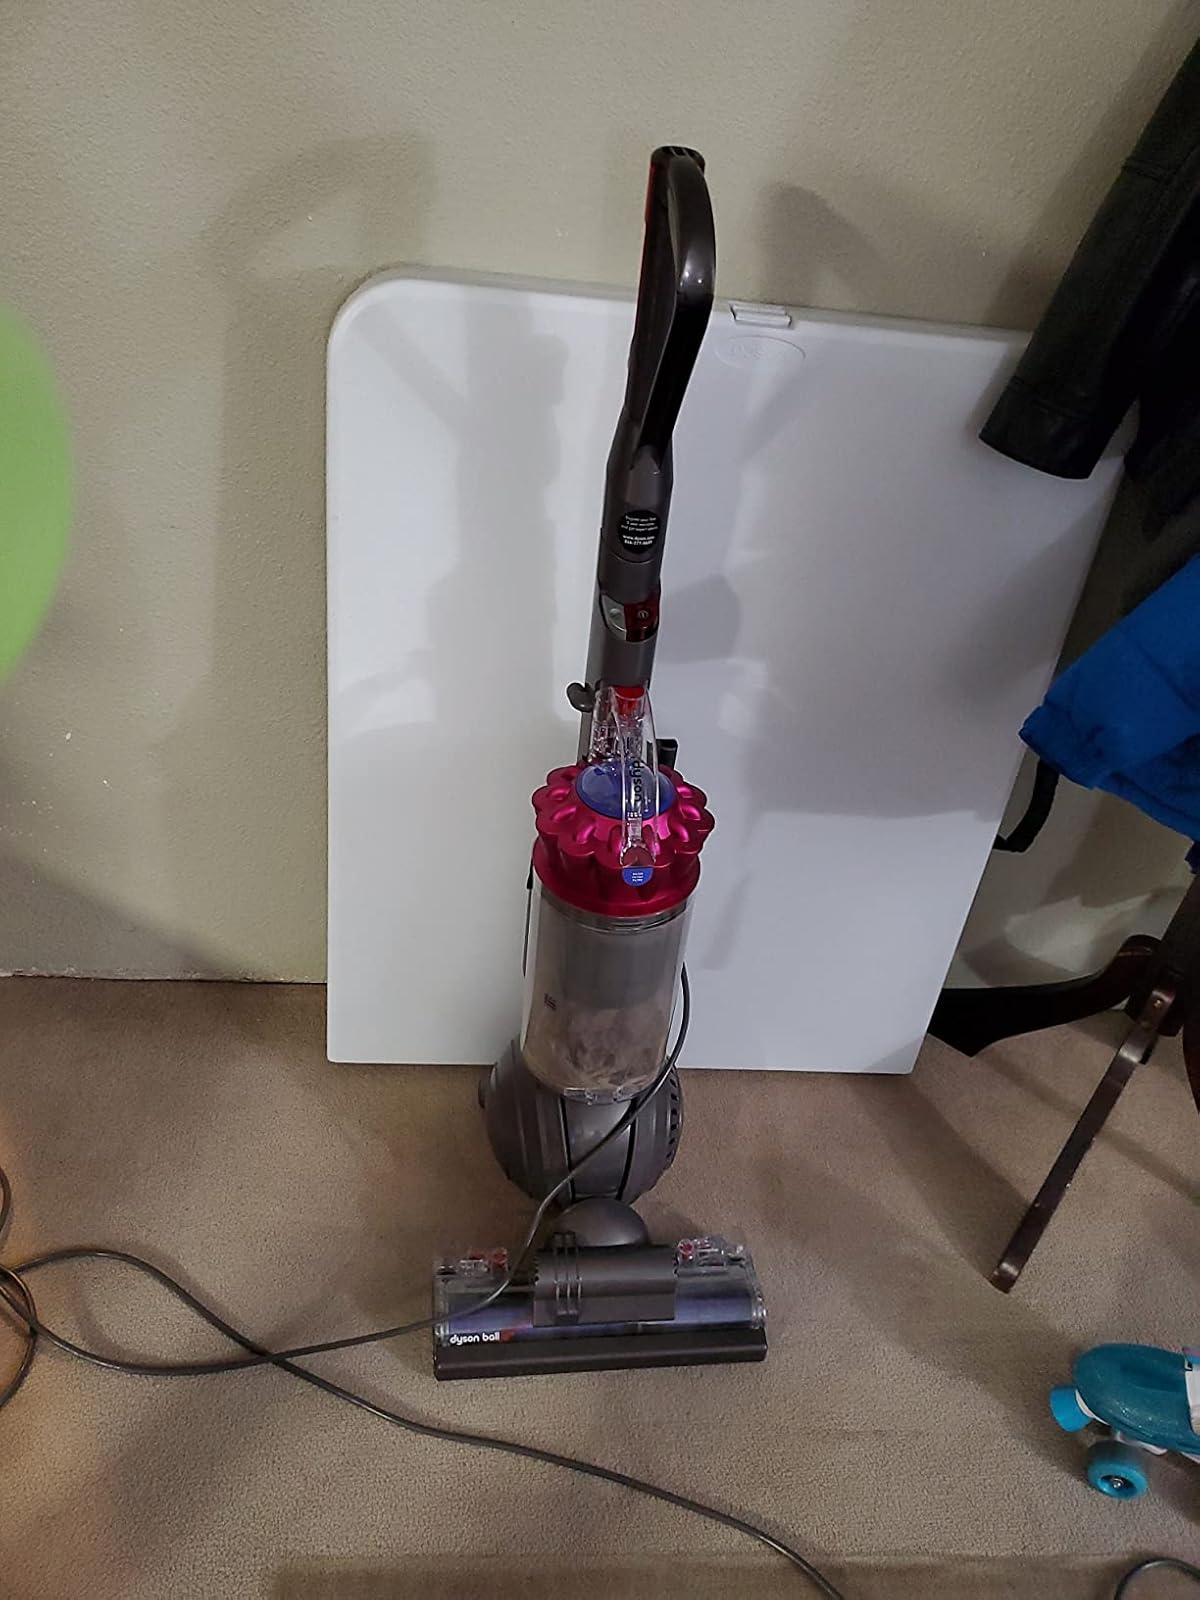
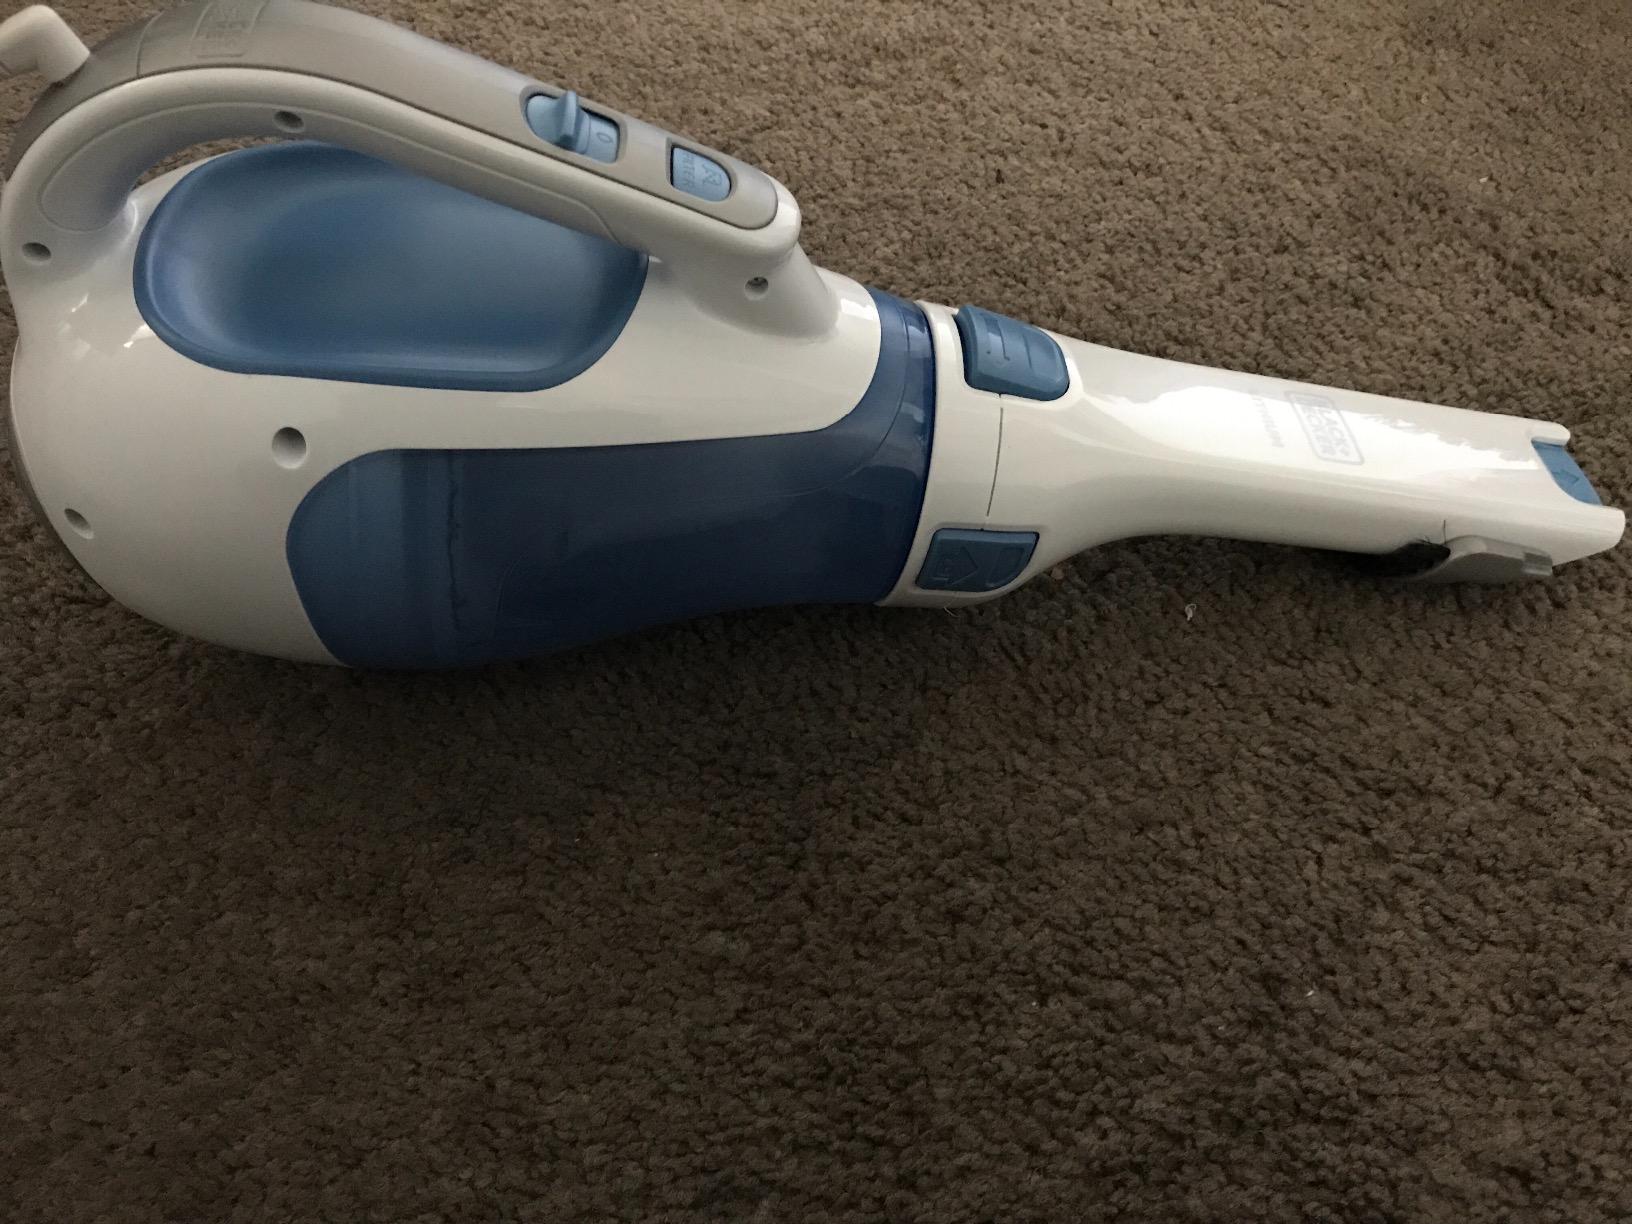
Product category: items_vacuum
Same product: no